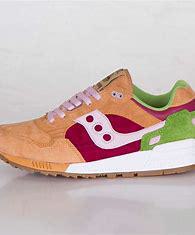
Brand: Saucony
Model: Shadow 5000